Atul Kochhar

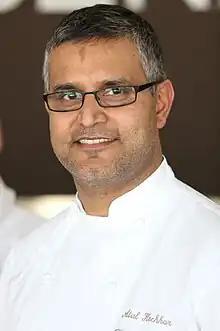

Atul Kochhar is an Indian-born, British-based chef and television personality. Kochhar was one of the first two Indian chefs to receive a Michelin star, awarded in London in 2001 whilst at Tamarind. He opened his own restaurant Benares, which won him a second Michelin star in 2007. Since then he has opened several other restaurants: Kanishka in London, Masalchi in Wembley Park, Sindhu Vaasu, Riwaz and Hawkyns in Buckinghamshire and Indian Essence in Petts Wood, Kent.